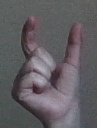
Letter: nun